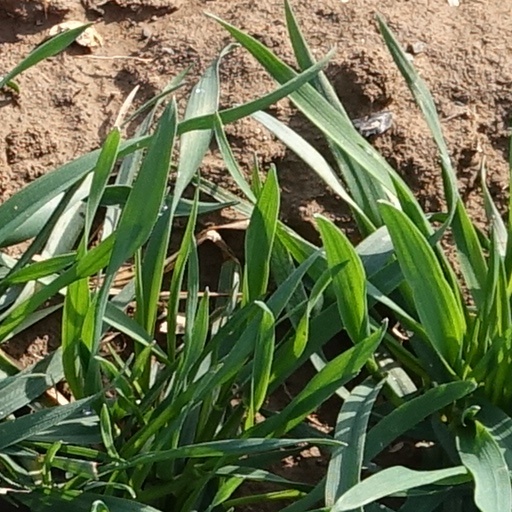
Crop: wheat